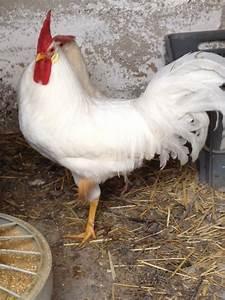
chicken